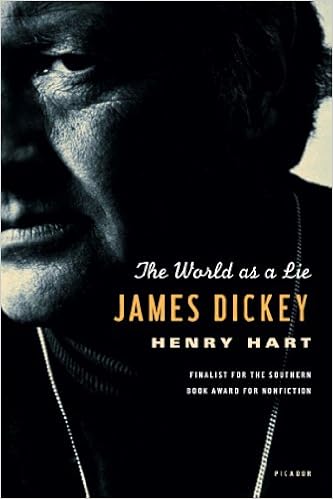
James Dickey: The World as a Lie
Category: Books
Review “This is an exemplary work.” ― Erica da Costa, The New York Times Book Review “Fascinating . . . Henry Hart has done a first-rate job.” ― George Garrett, Washington Times “Exemplary . . . This is the biography the poet deserves.” ― Steve Oney, LA Weekly “This book is destined to become the standard Dickey biography.” ― Library Journal (starred) “Weaving Dickey's own writing into this biographical narrative, Hart provides glimpses of his incisiveness as a critic, his lyric grace as a poet and his dazzling inventiveness as a novelist.” ― Henry L. Carrigan, Chicago Tribune “Thorough and unflinching . . . One finishes this biography with a sense of the enormity of James Dickey's talent and with an equally strong sense of the great waste of his later years.” ― Stephen Ennis, The Atlanta Journal-Constitution “This new biography by Hart undertakes a meticulous unveiling of the man behind the many masks.” ― Kirkus Reviews “Hart quietly corrects as well as establishes the record. More tellingly, he links the sometimes ugly forces that inspired Dickey's antics--his public acting out, his aggressive competitiveness and his sometimes unbridled determination to dominate people around him--to the wellsprings of his art. As a result, we can now say of James Dickey . . . if we want to take the good by honoring his art we must be willing to accept the bad, and that no biographer could responsibly have told one part of Dickey's story without telling the other.” ― David Minter, Washington Post Book World About the Author Henry Hart is the author of critical books on Seamus Heaney, Robert Lowell, and Geoffrey Hill, as well as two books of poetry. Hart is a professor of English at the College of William & Mary, and lives in Virginia.
Features: A fascinating biography of one of the most popular, colorful, and notorious American poets of our century. | The legendary Southern poet James Dickey never shied away from cultivating a heroic mystique. Like Norman Mailer and Ernest Hemingway, he earned a reputation as a sportsman, boozer, war hero, and womanizer as well as a great poet, novelist, screenwriter, and essayist. But James Dickey made lying both a literary strategy and a protective camouflage; even his family and closest friends failed to distinguish between the mythical James Dickey and the actual man. Henry Hart sees lying as the central theme to Dickey's life; and in this authoritative, immensely entertaining biography he delves deep behind Dickey's many masks. Letters, anecdotes, tall tales and true ones, as well as the reluctant but finally candid cooperation of Dickey himself animate Hart's narration of a remarkable life. Readers of Dickey's National Book Award-winning poetry, his bestselling novel | Deliverance | , and anyone who witnessed his electrifying readings of his work will savor this book.